Unverre

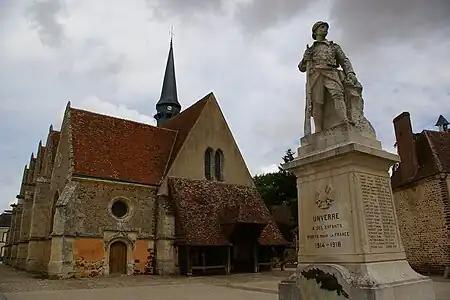
The church in Unverre

Unverre is a commune in the Eure-et-Loir department in northern France.